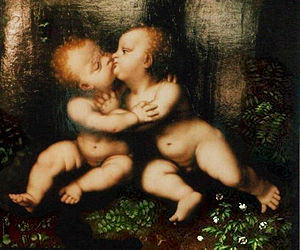
Værker af Leonardo da Vinci
Liste over værker af Leonardo da Vinci.